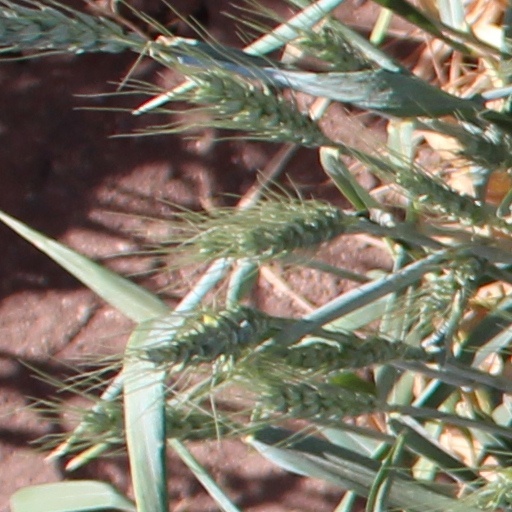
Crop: wheat